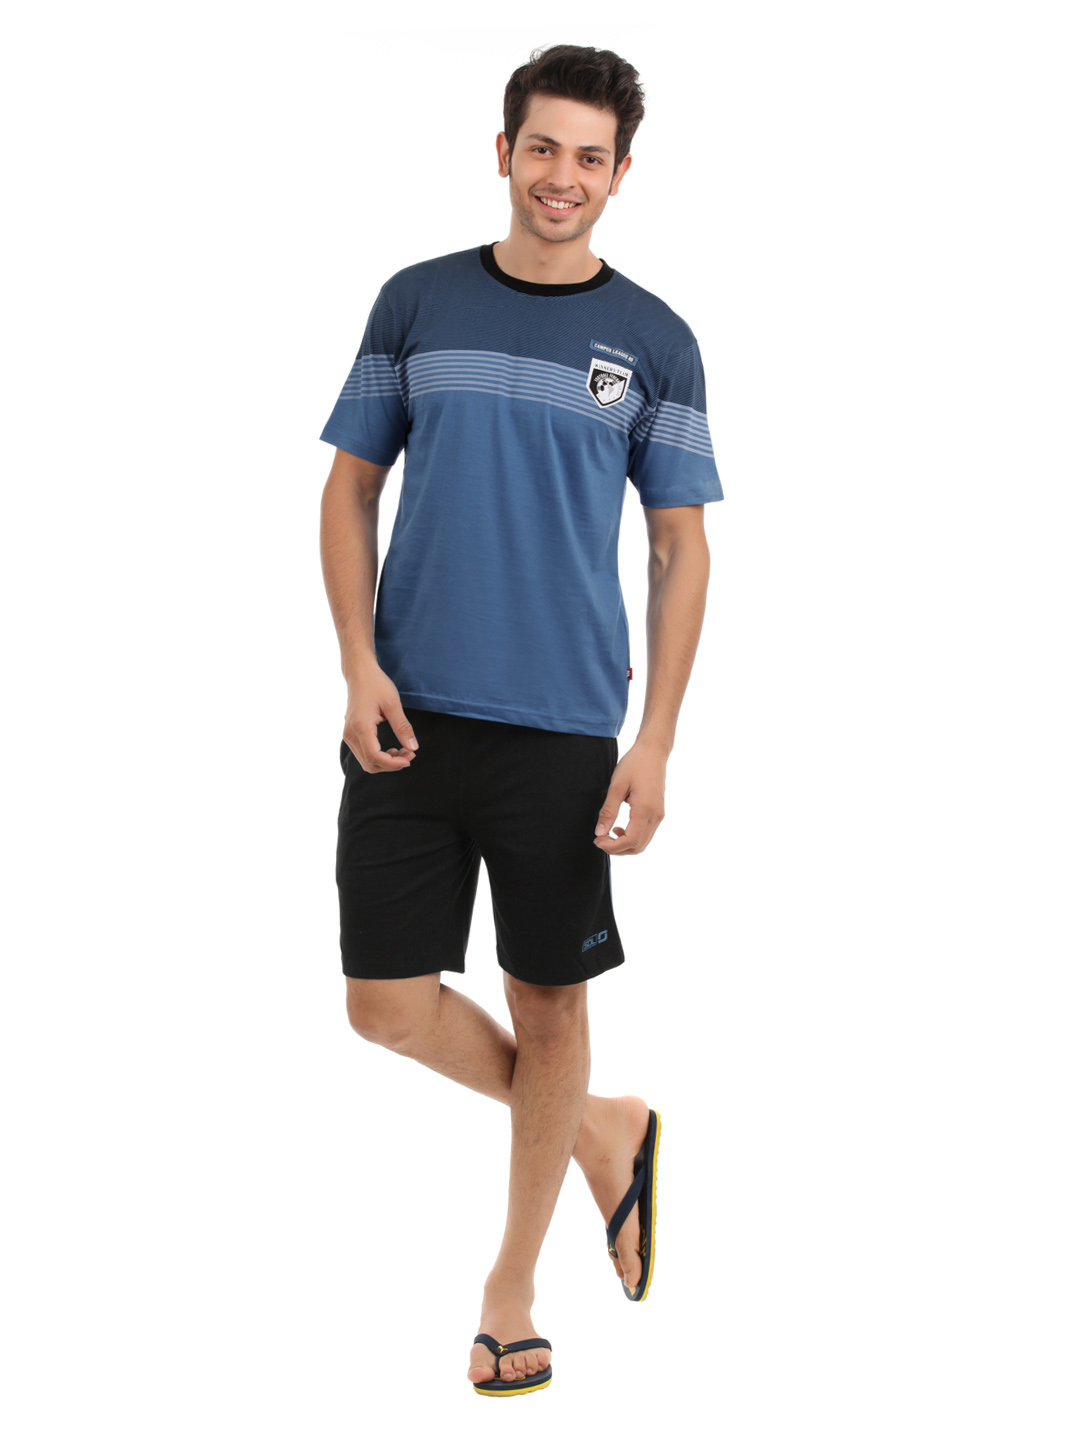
SDL by Sweet Dreams Men Blue & Black Pyjama Set
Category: Apparel / Loungewear and Nightwear / Night suits
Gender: Men
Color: Blue
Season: Summer 2016
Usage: Casual